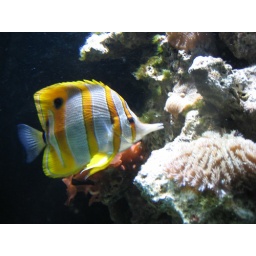
I liked the colorful fish in the colorful coral tanks the most